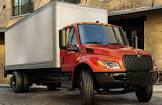
Vehicle type: Cars